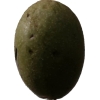
Label: nut